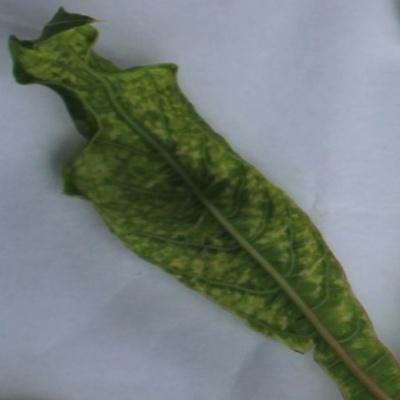
Crop: Cassava
Condition: mosaic